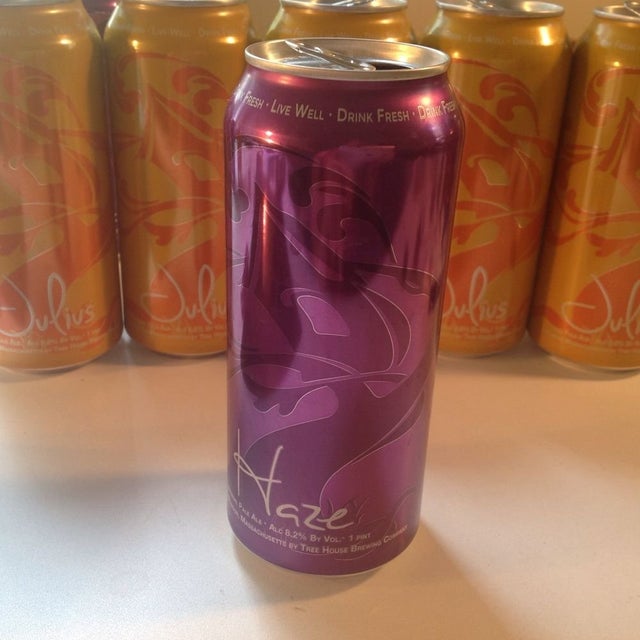
Label: metal